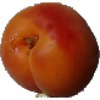
Label: apricot